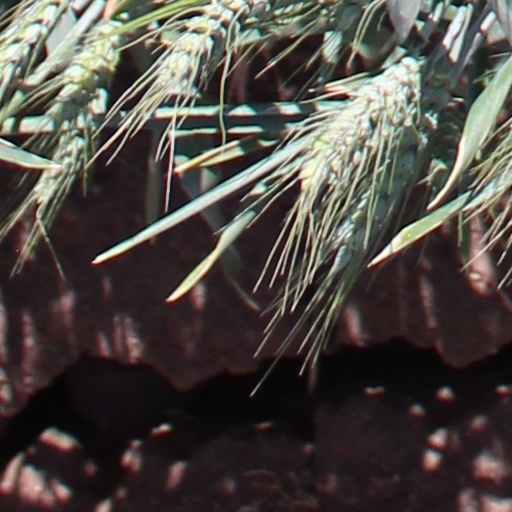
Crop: wheat